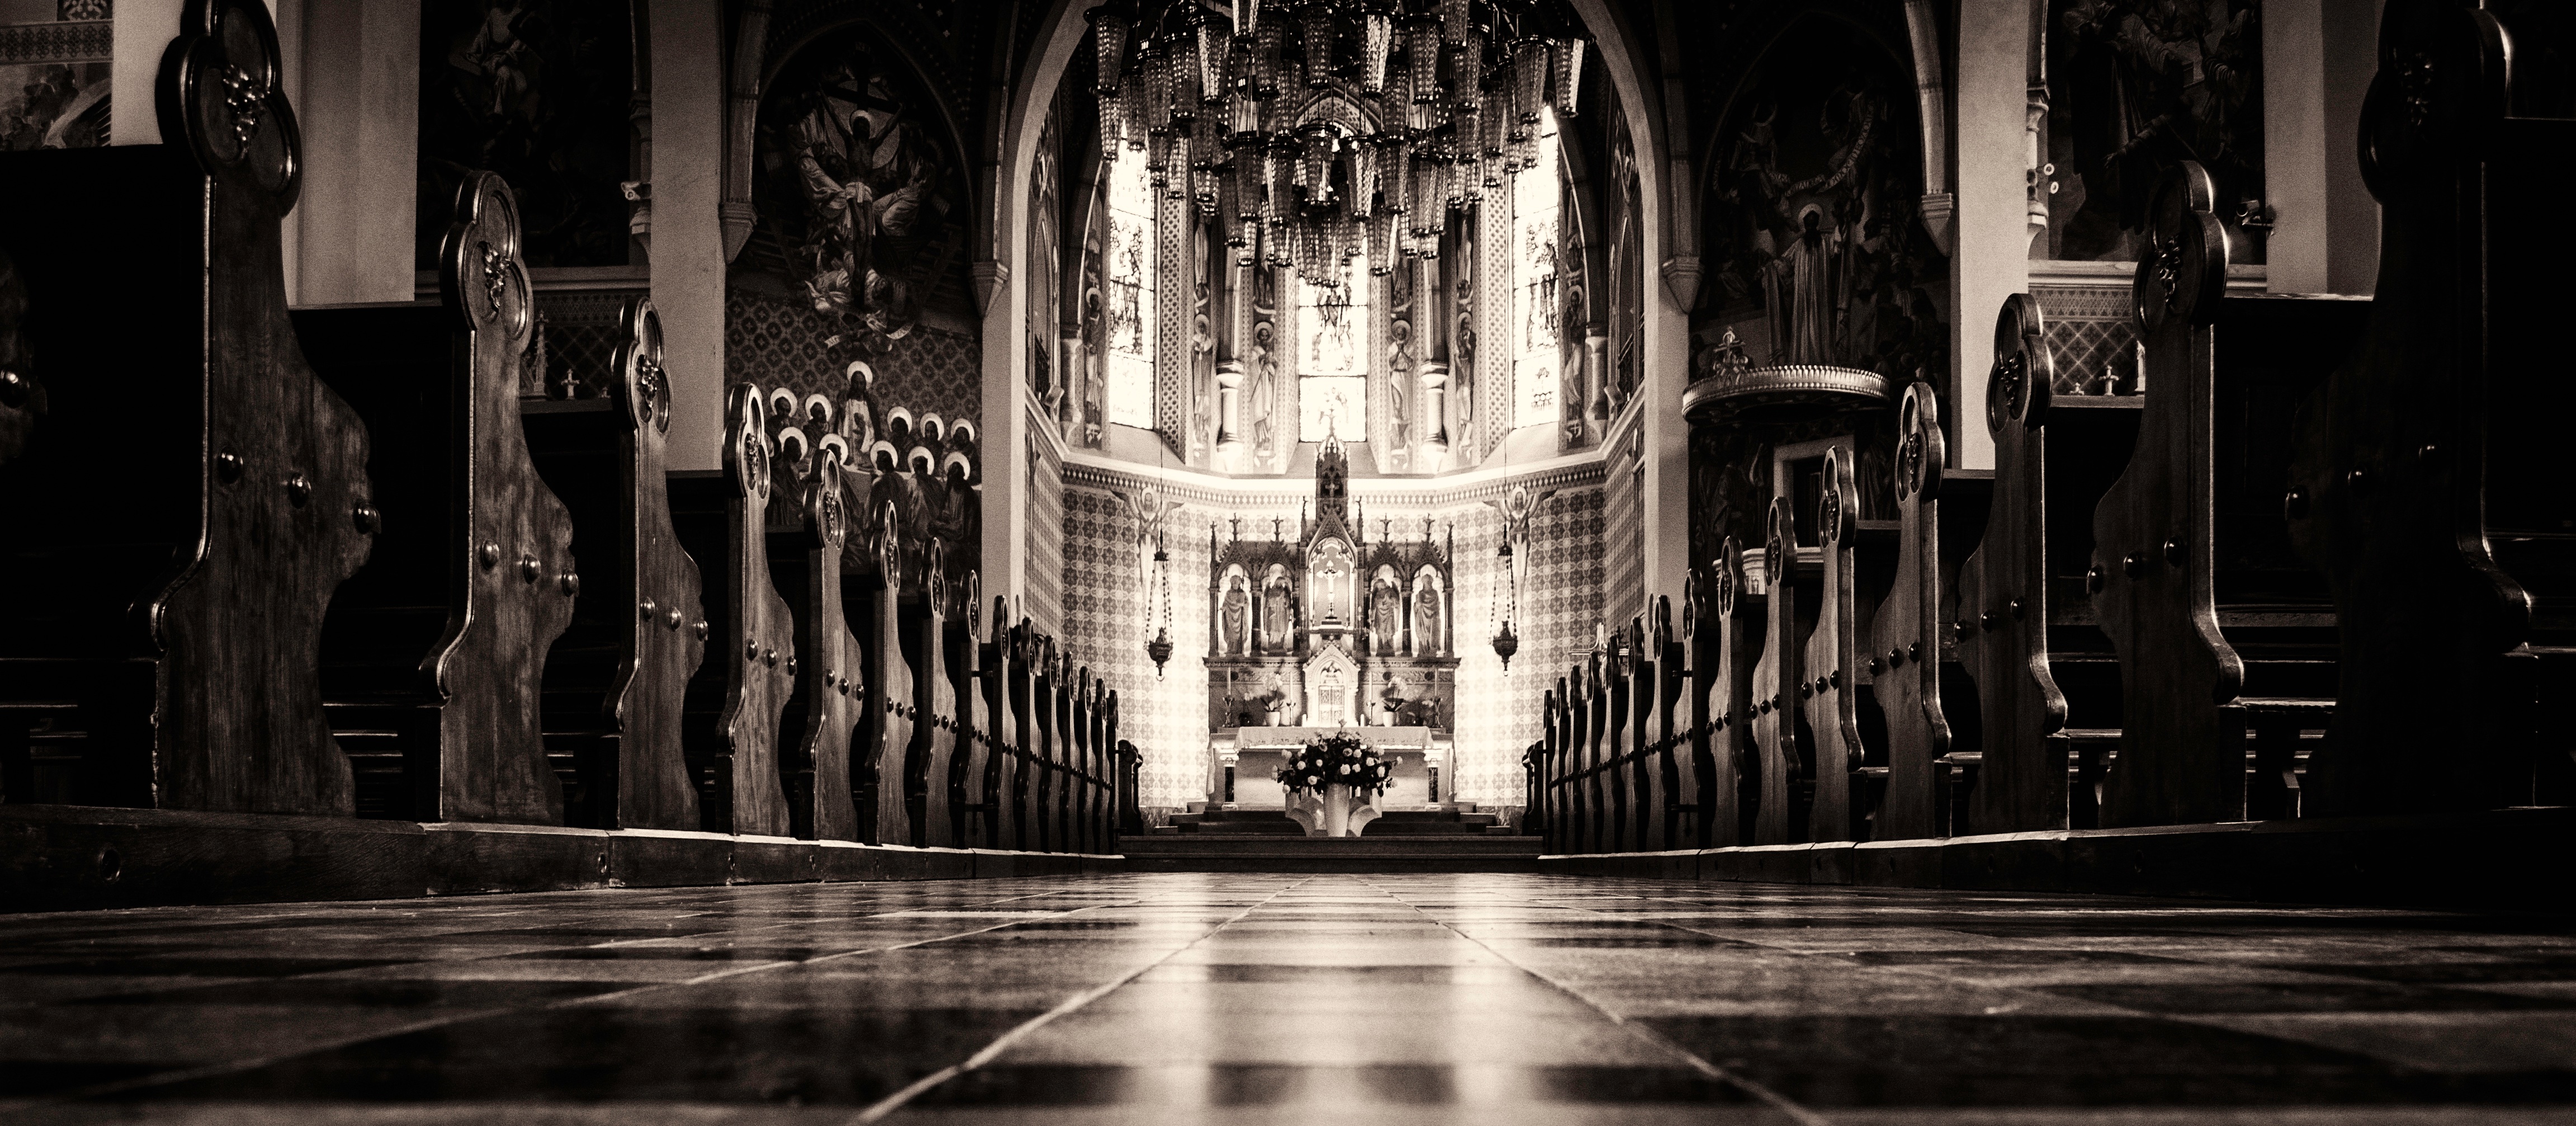
light, black and white, street, night, photography, darkness, cathedral, black, monochrome, lighting, symmetry, monochrome photography